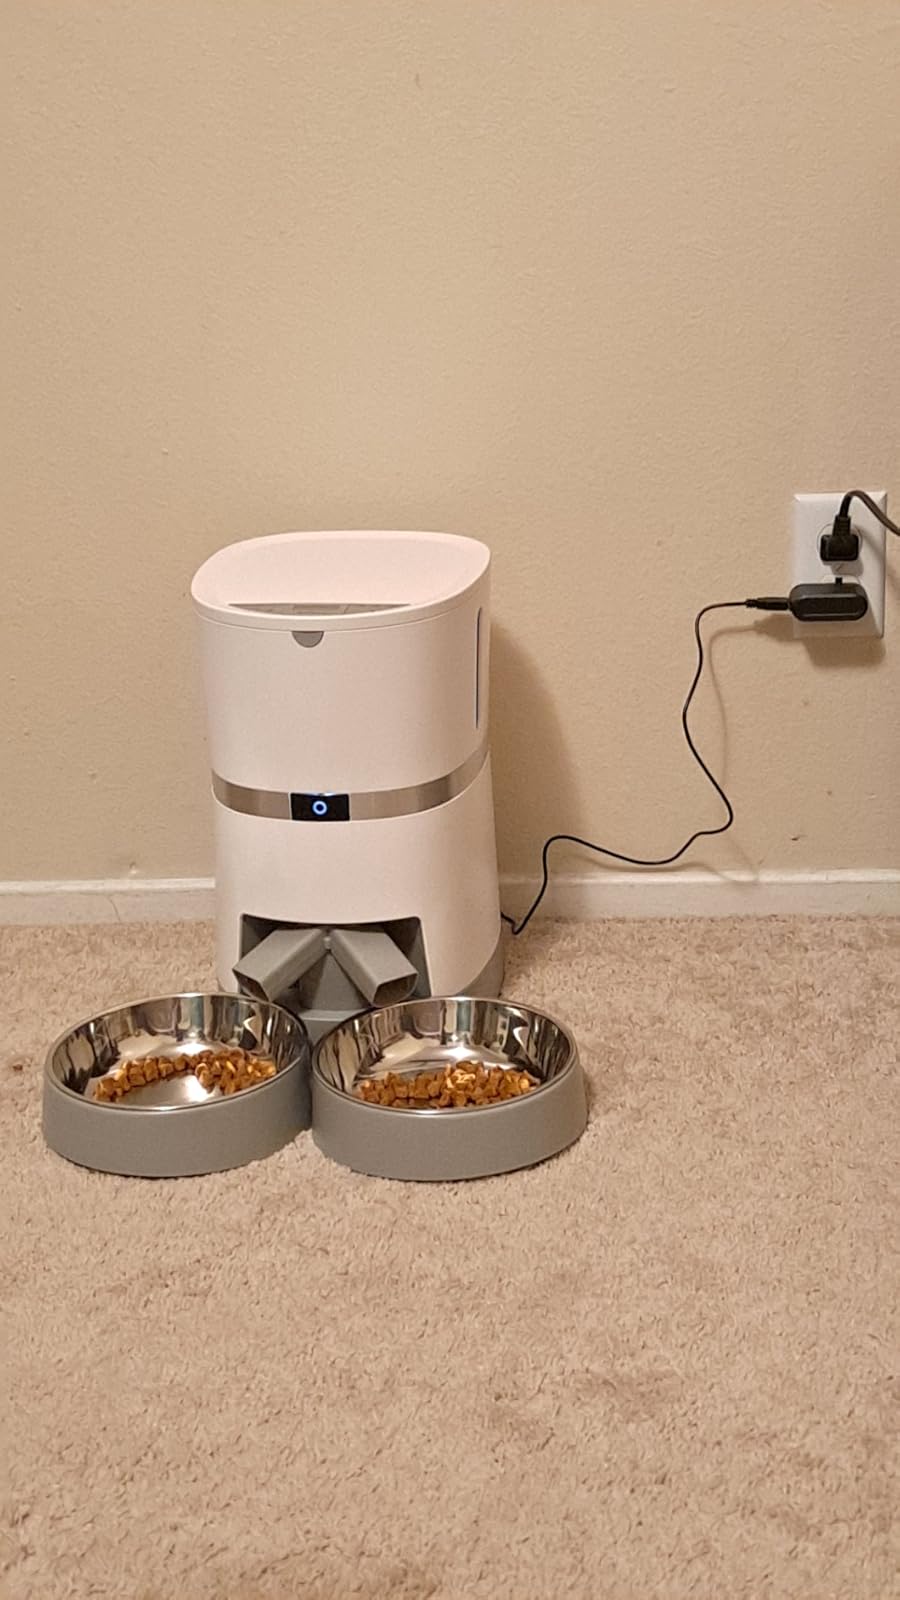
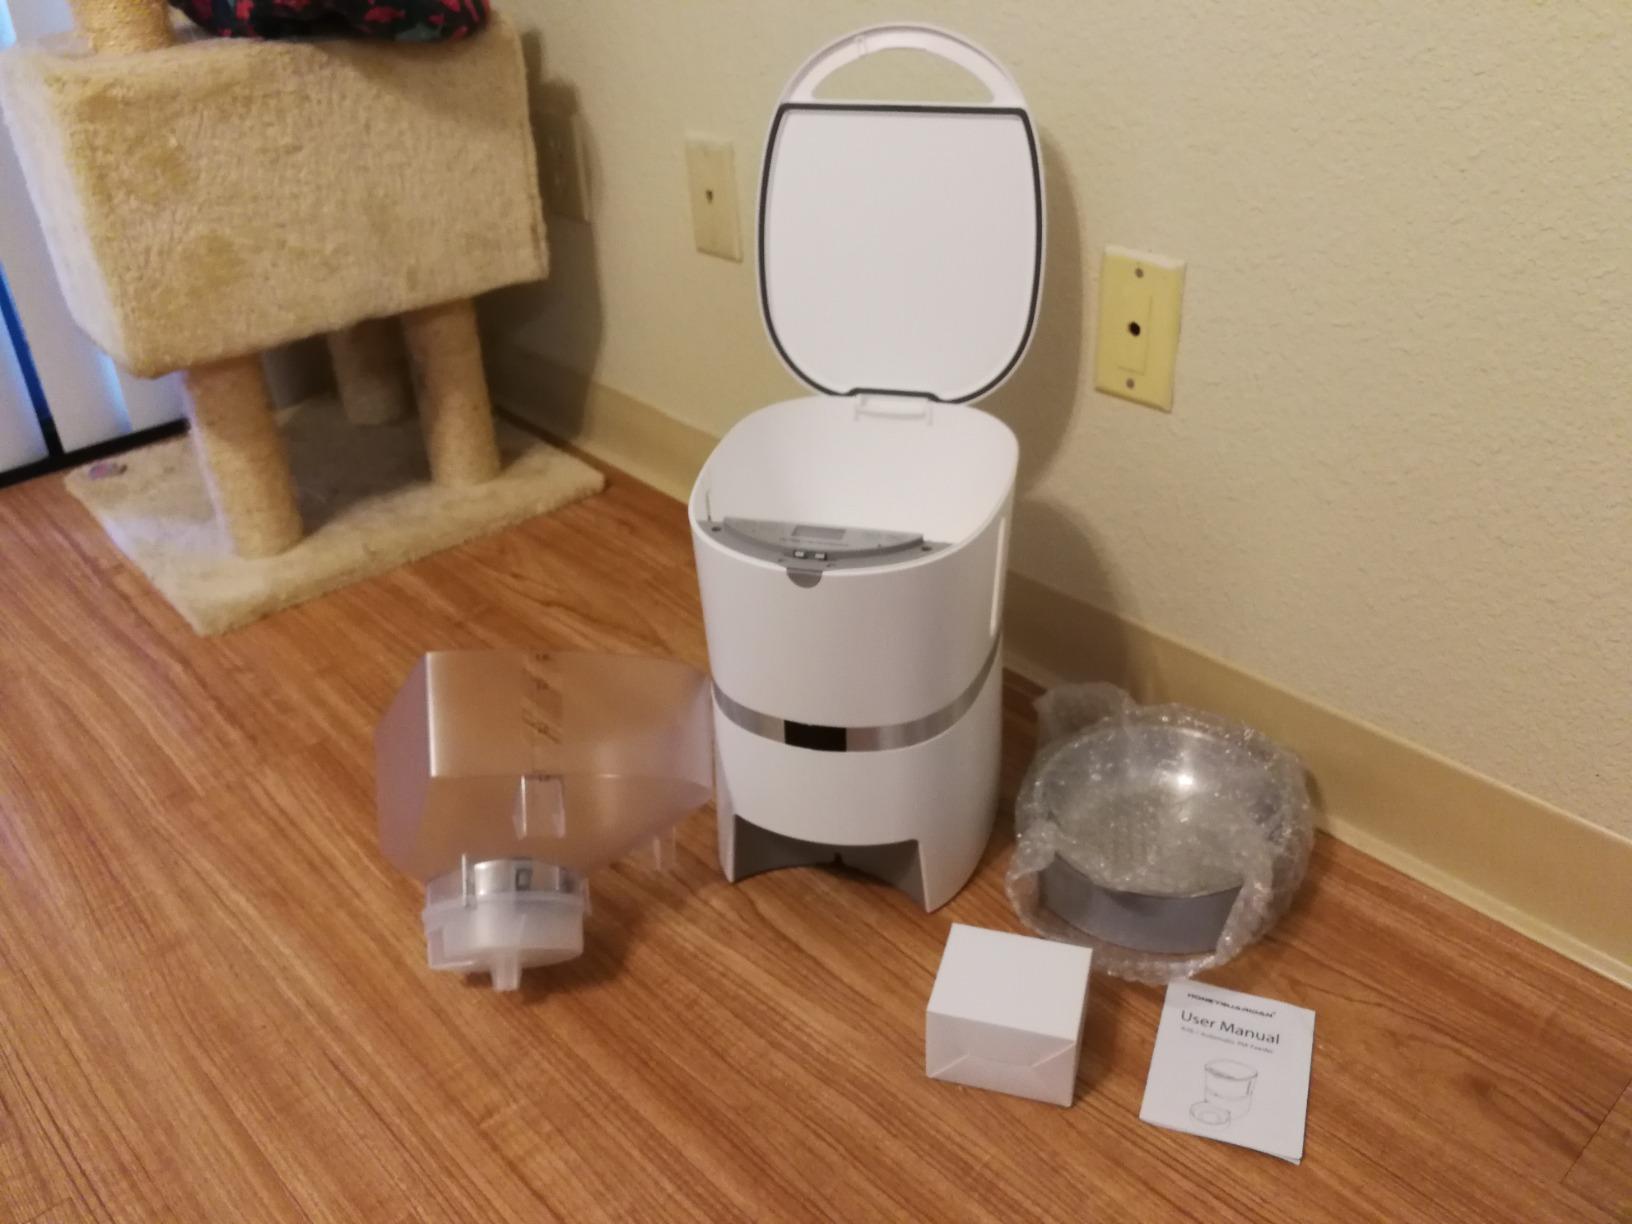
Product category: items_feeder
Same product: no